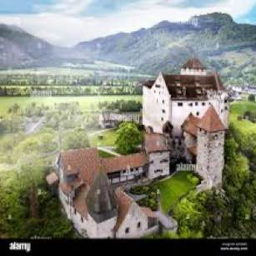
Burg Gutenberg